Guy Verhofstadt

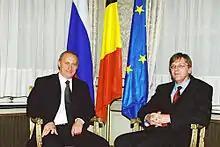
Verhofstadt with Russian President Vladimir Putin in 2001

Verhofstadt was awarded the Vision for Europe Award in 2002 for his work toward a more unified Europe. The economic situation gave him leeway to raise the lowest social benefits and lower taxation. After 2001, the economic situation worsened. The 'Aging Fund' or 'Silver Fund' was set up, in order to ensure the maintenance of pensions until 2030.